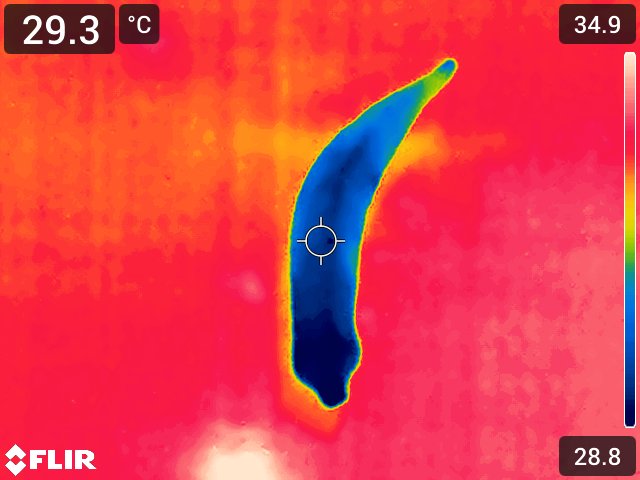
Maturity: adequate_matured